List of U.S. states and territories by life expectancy

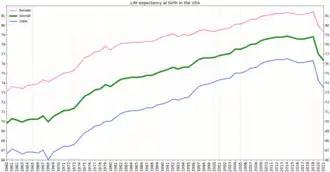
A chart of US life expectancy, World Bank Group, 2022.

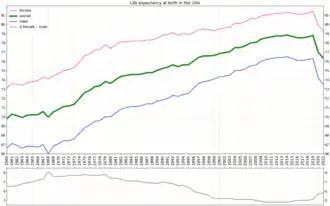
US life expectancy by gender, with gender gap, 2022.

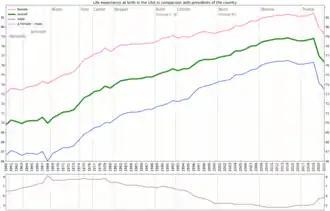
US life expectancy in comparison to the US President, 2023.

This article presents a list of United States states and territories sorted by their life expectancy at birth, sex, race, and in the past.